International Union of Geological Sciences

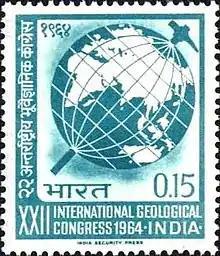
Stamp of India released on the eve of 22nd International Geological Congress in 1964

The International Union of Geological Sciences is the main scientific sponsor of the International Geological Congress (IGC), which takes place every four years. The first congress was in France in 1878 where a few geoscientists gathered to share new finds and .tTm was to create a framework and a platform for geoscientists to meet at regular intervals. The event has been growing bigger with each congress.